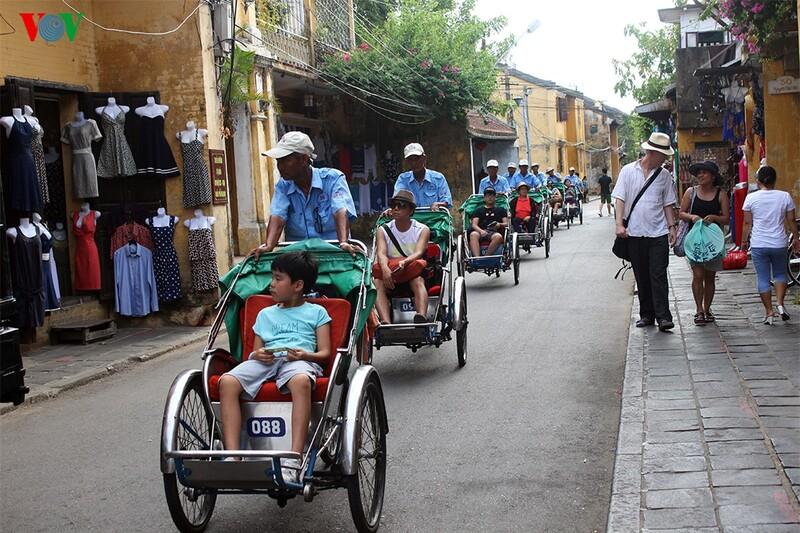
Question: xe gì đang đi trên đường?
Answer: xe xích lô